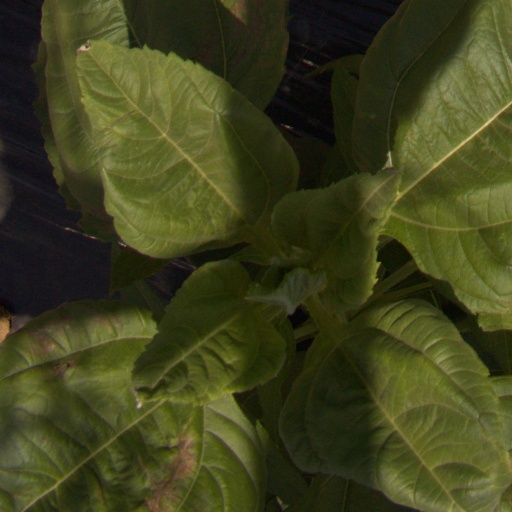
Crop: Jerusalem artichoke